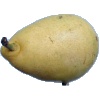
Label: Pear 2